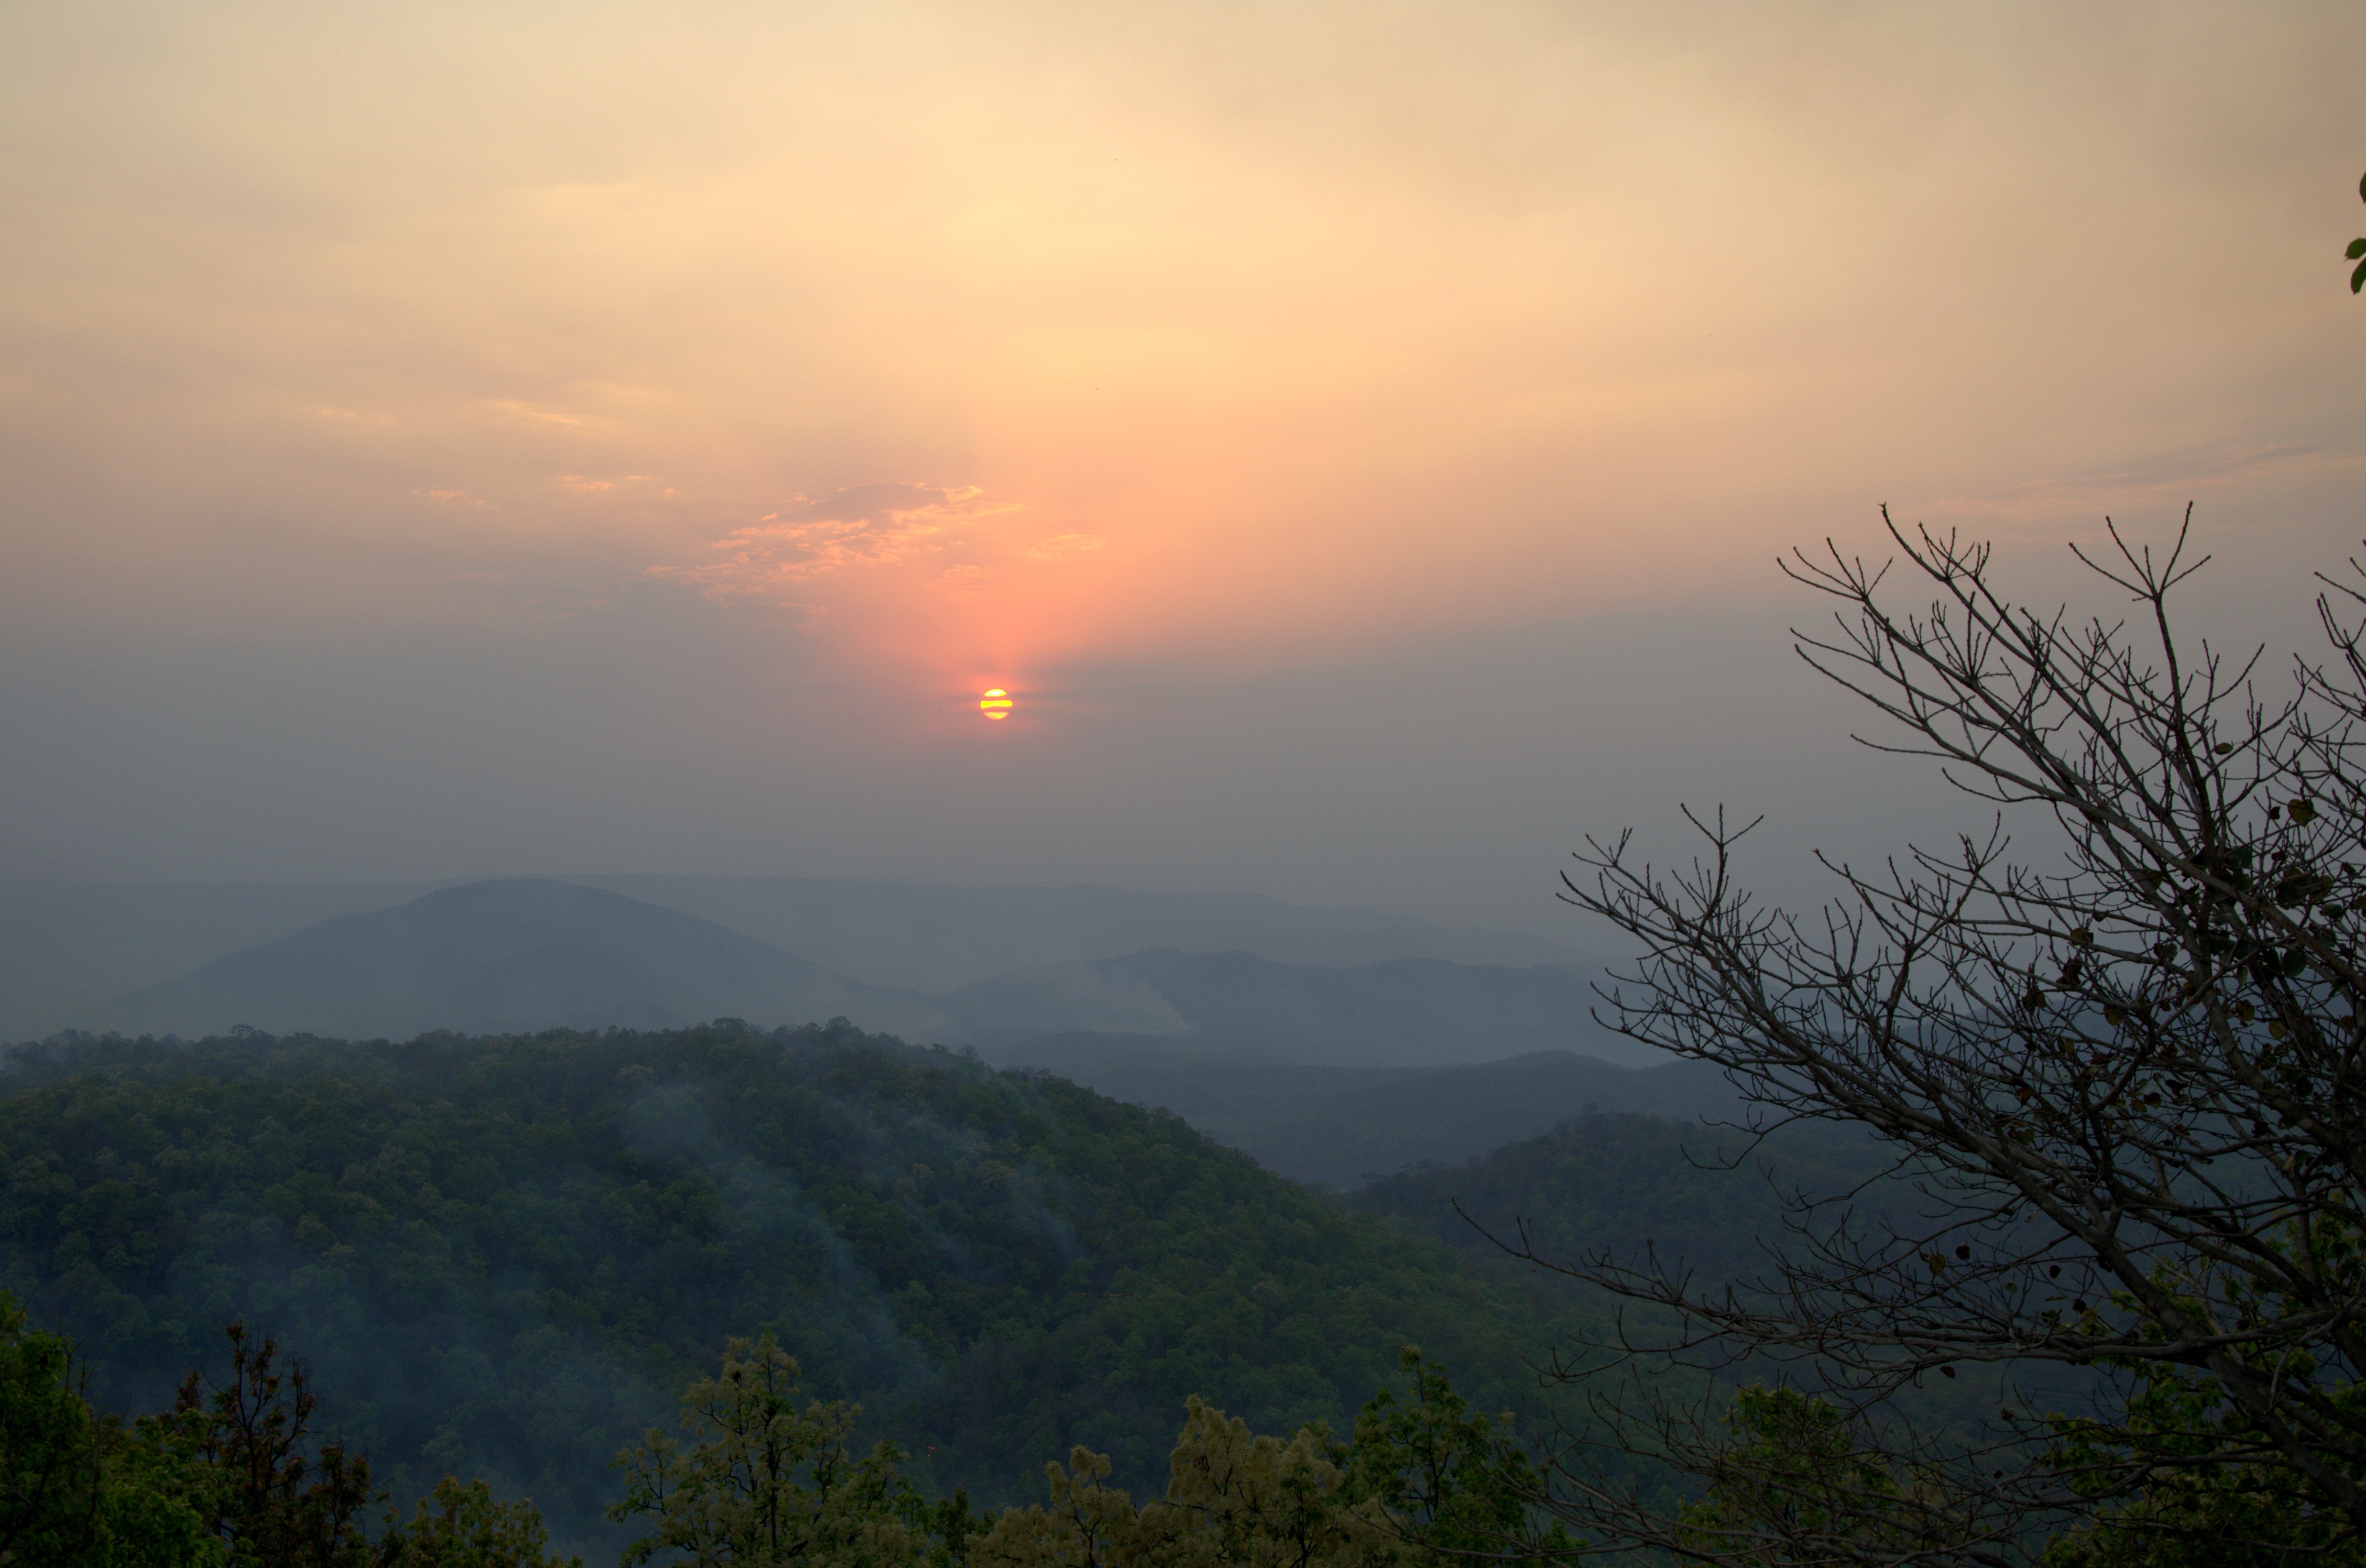
nature, mountain, cloud, sky, sun, fog, sunrise, sunset, mist, sunlight, morning, hill, dawn, dusk, evening, atmospheric phenomenon, mountainous landforms